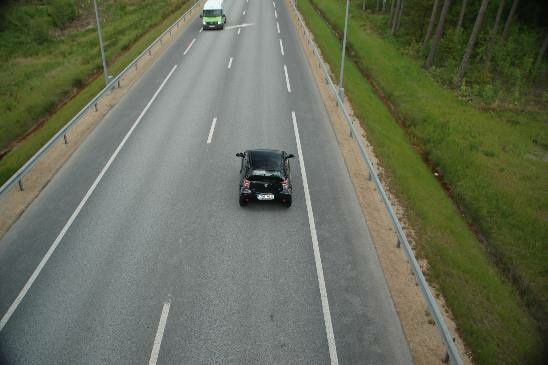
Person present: No